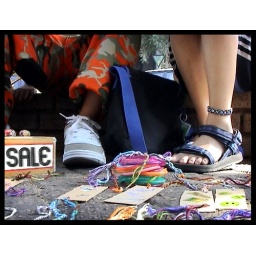
..little cute girls selling goodies on Sinkin street in tel-aviv...